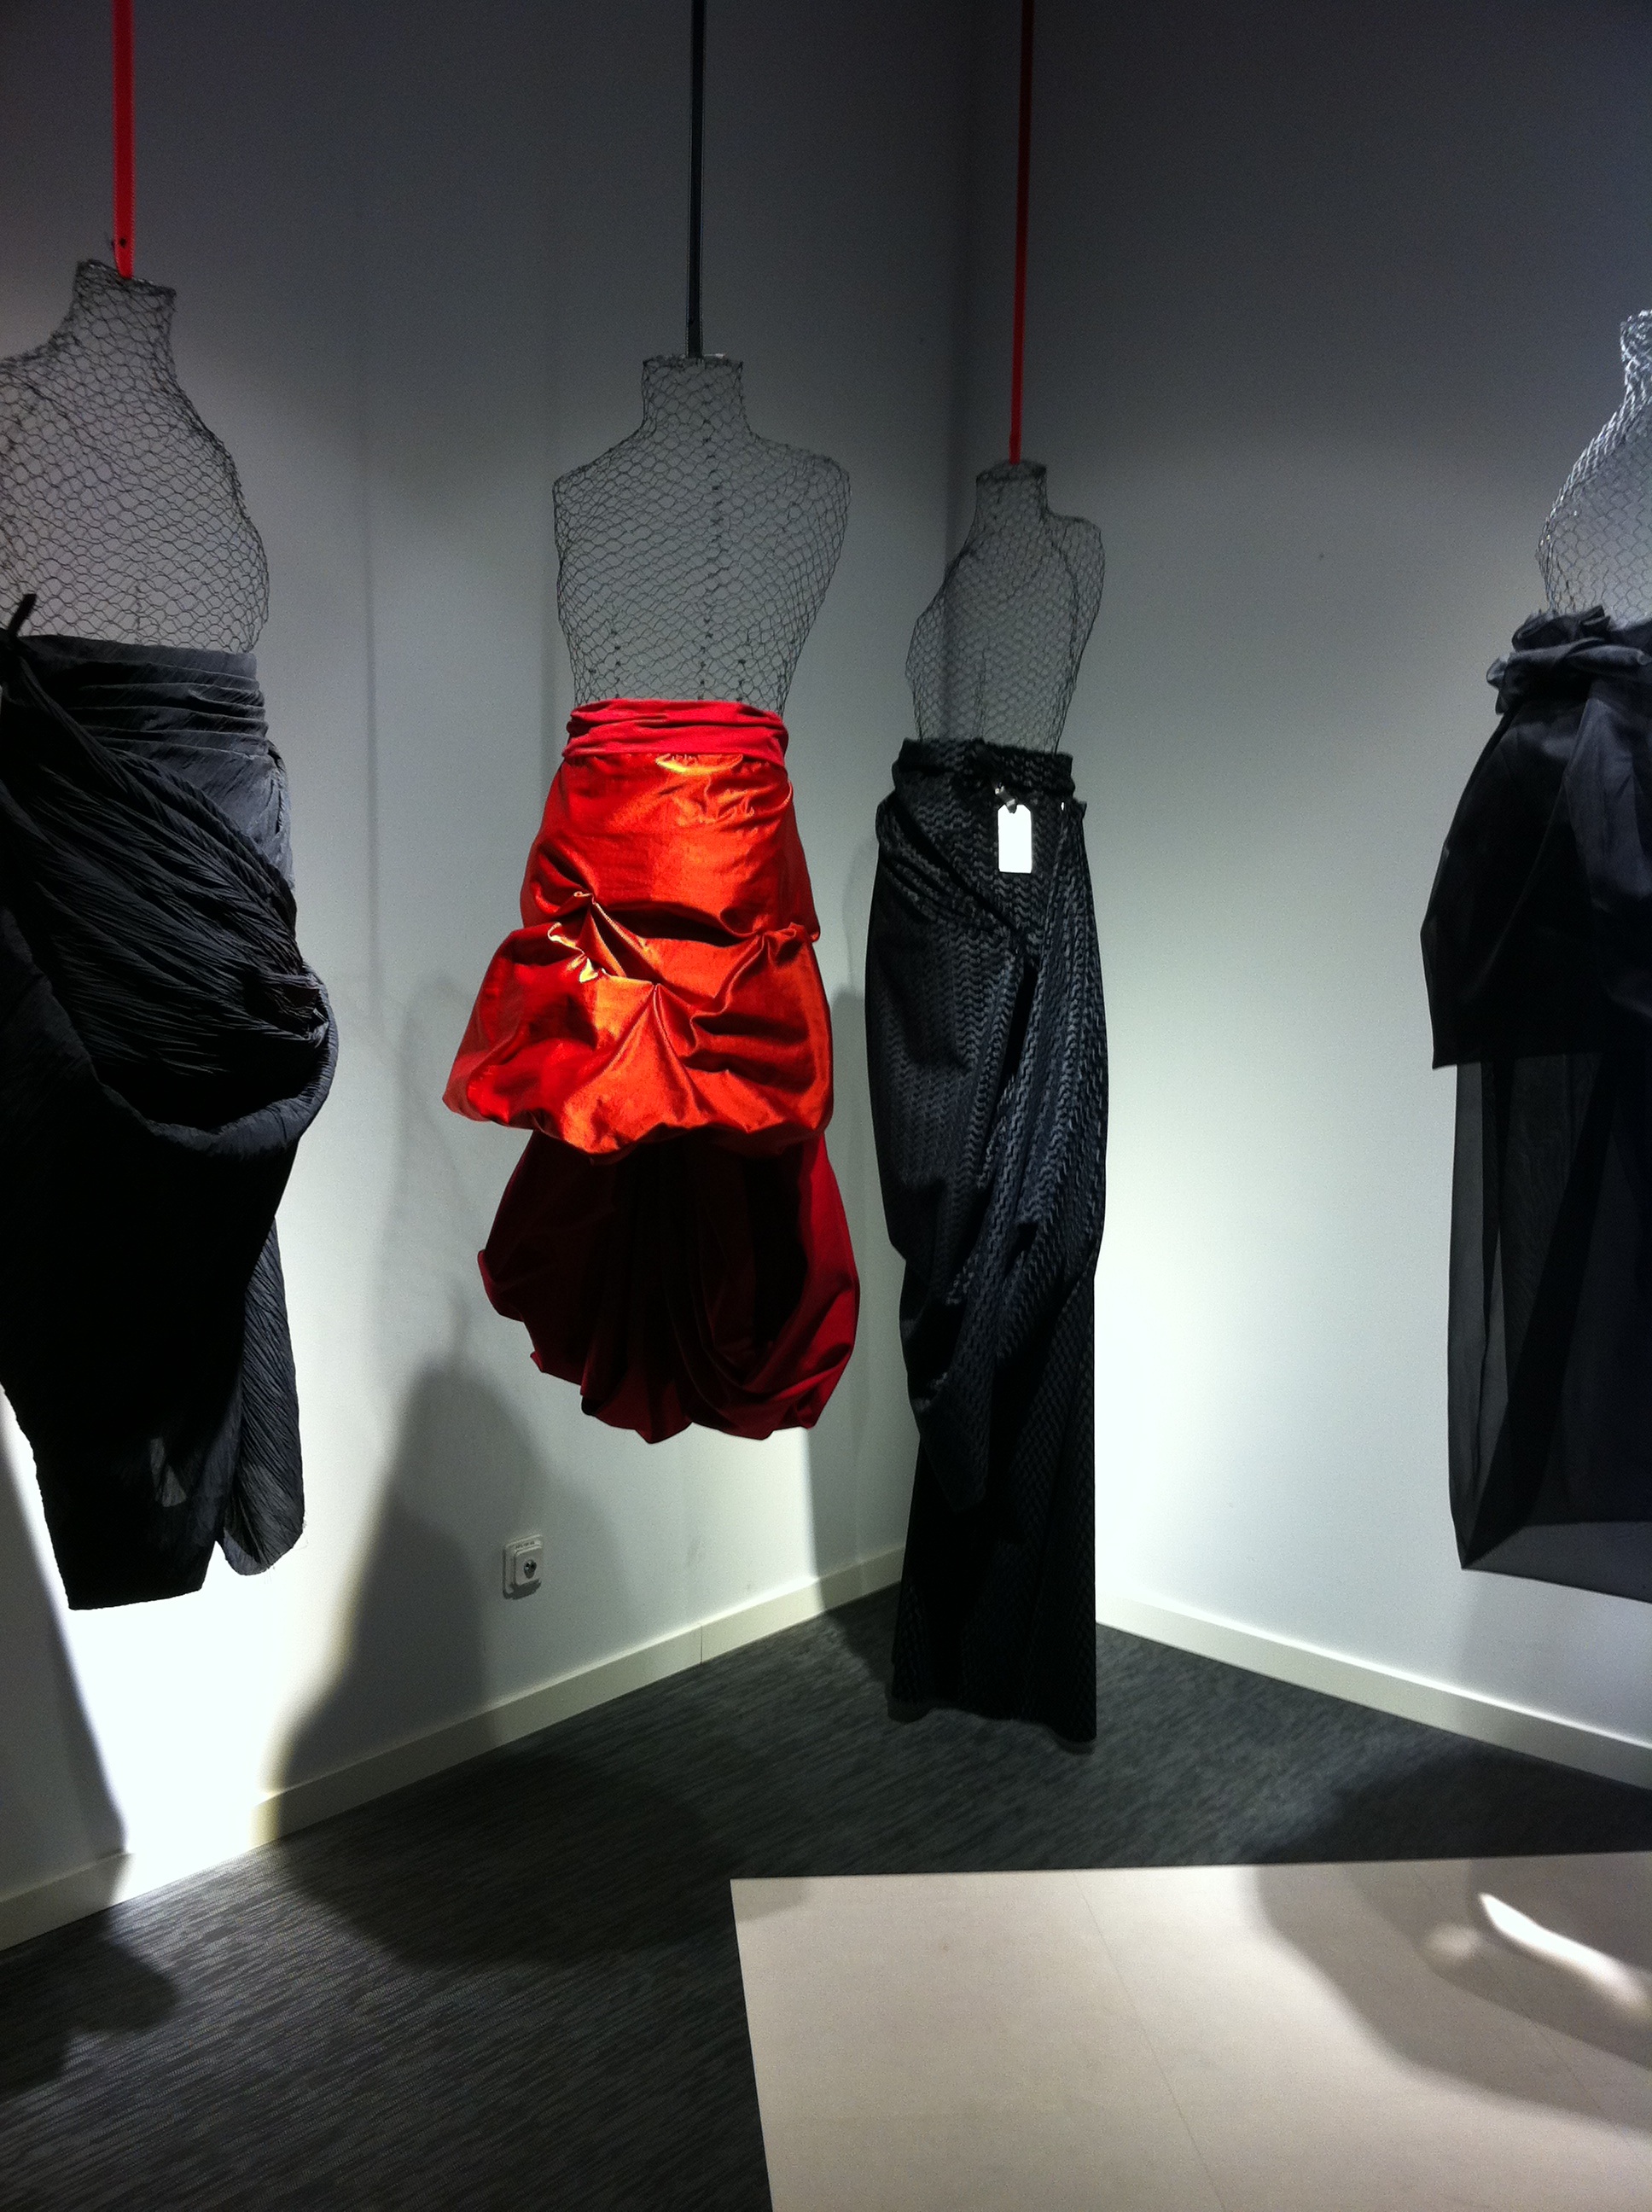
pattern, spring, red, fashion, clothing, black, modern, outerwear, dress, design, exhibition, costume, dresses, stylish, fashionable, fashion industry, stylistically